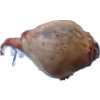
Label: onion